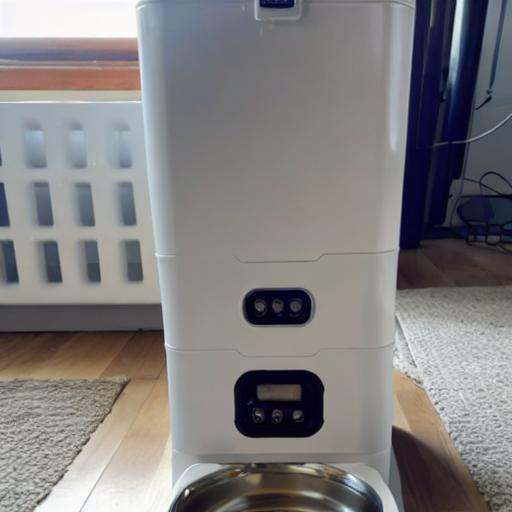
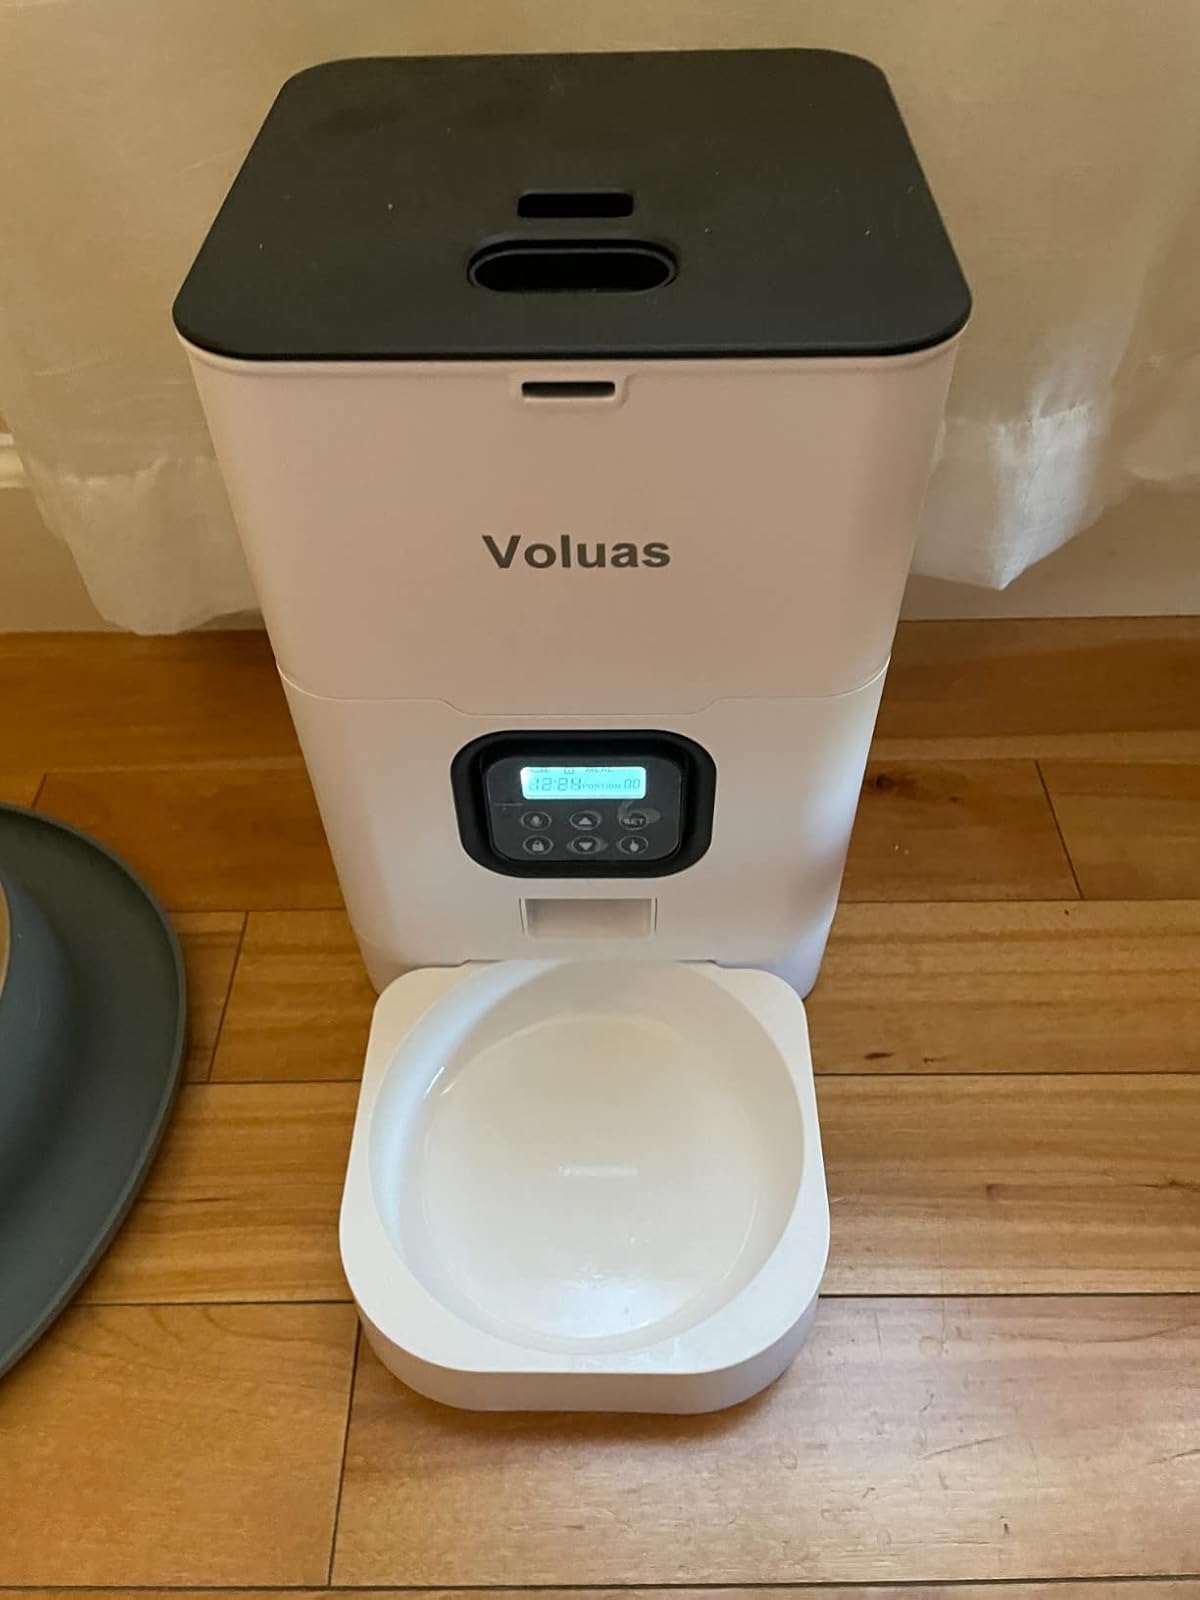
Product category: items_feeder
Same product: no